Pterodactyl (film)

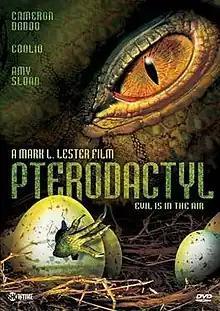
DVD cover

Pterodactyl is a 2005 American adventure horror film that premiered on the Sci Fi Channel. The film is directed by Mark L. Lester.